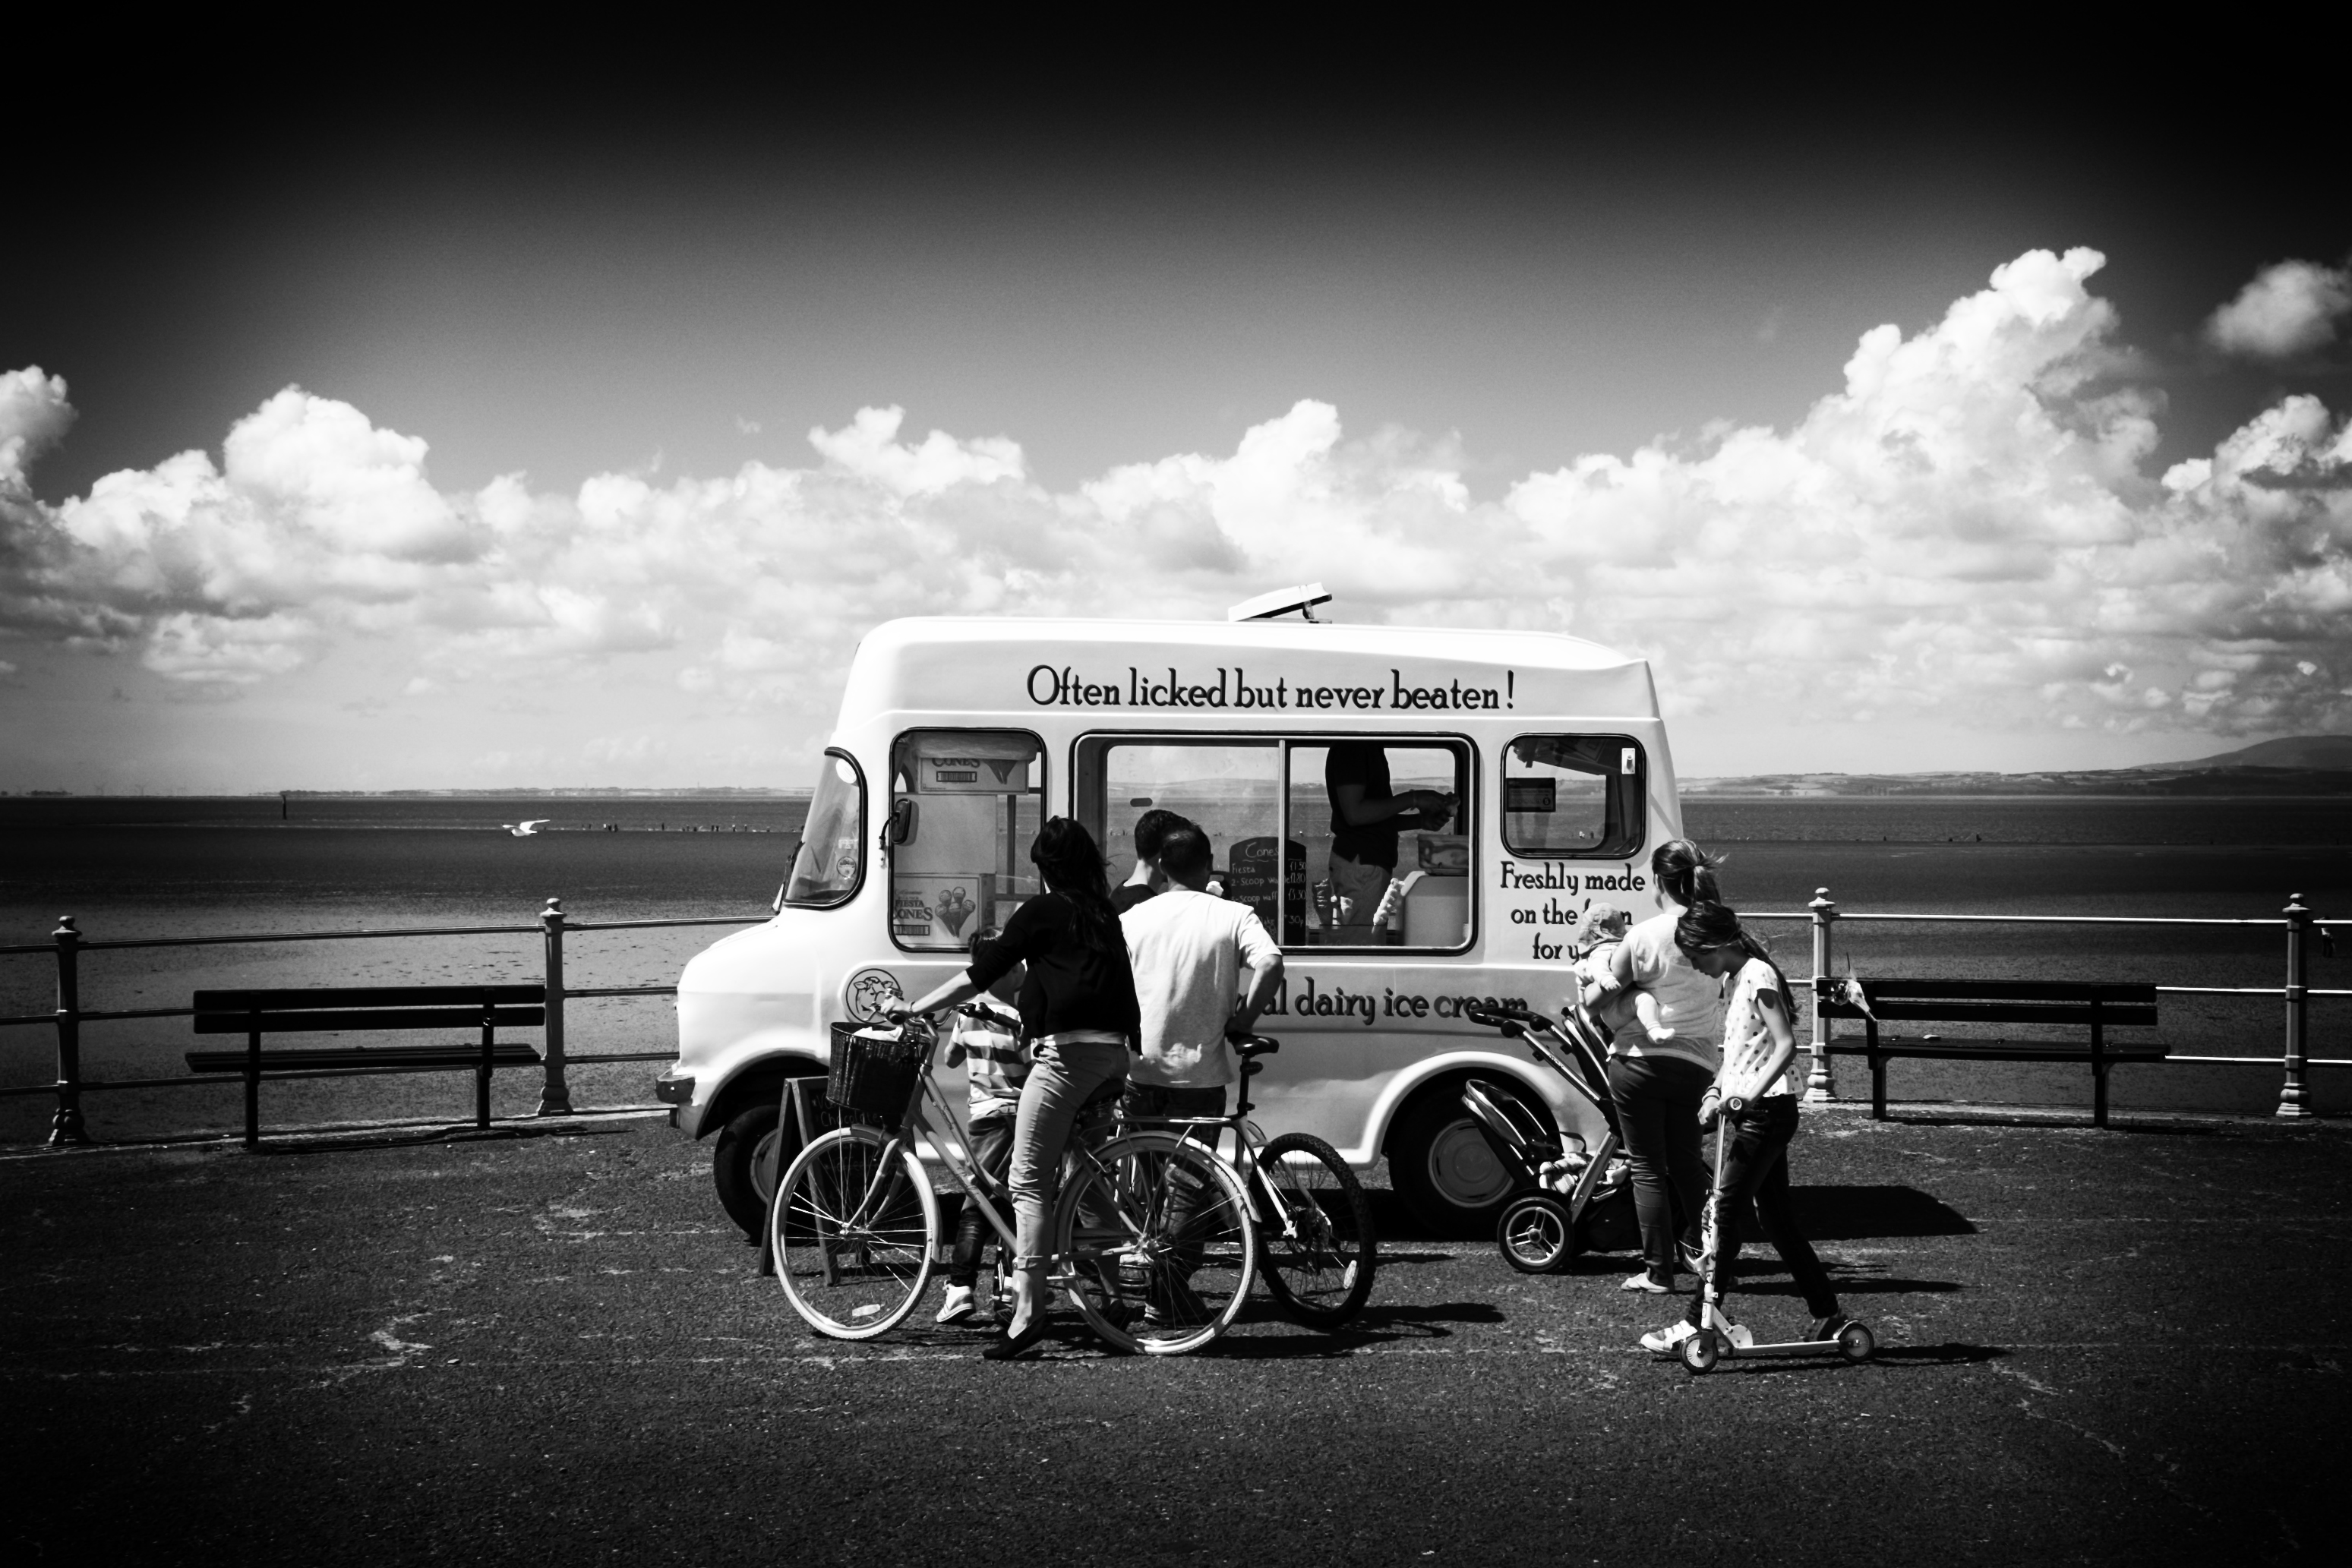
beach, black and white, car, photography, seaside, vehicle, black, monochrome, uk, england, bw, blackandwhite, sunny, free, morecambe, children, licked, icecream, adults, photograph, monochrome photography, automotive design, luxury vehicle